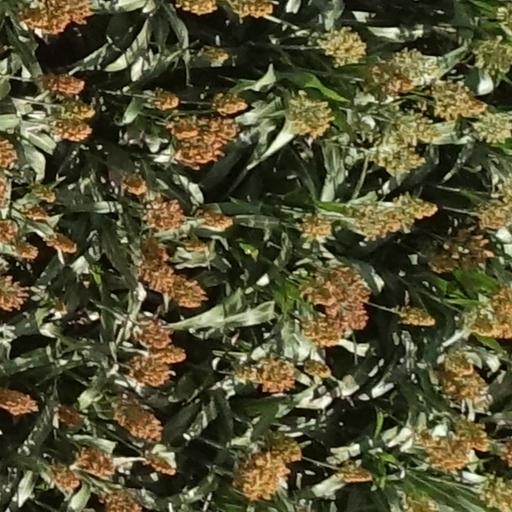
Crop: sorghum